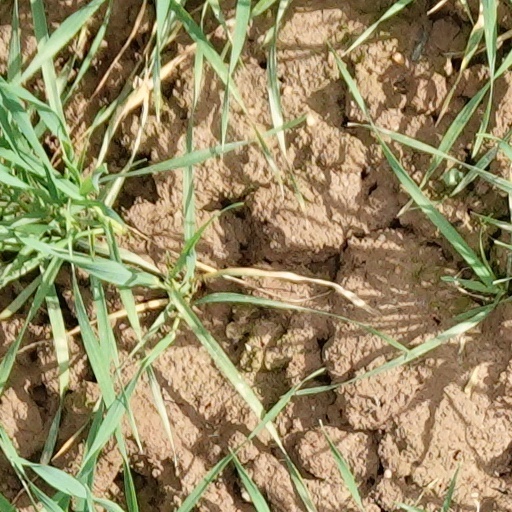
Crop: wheat